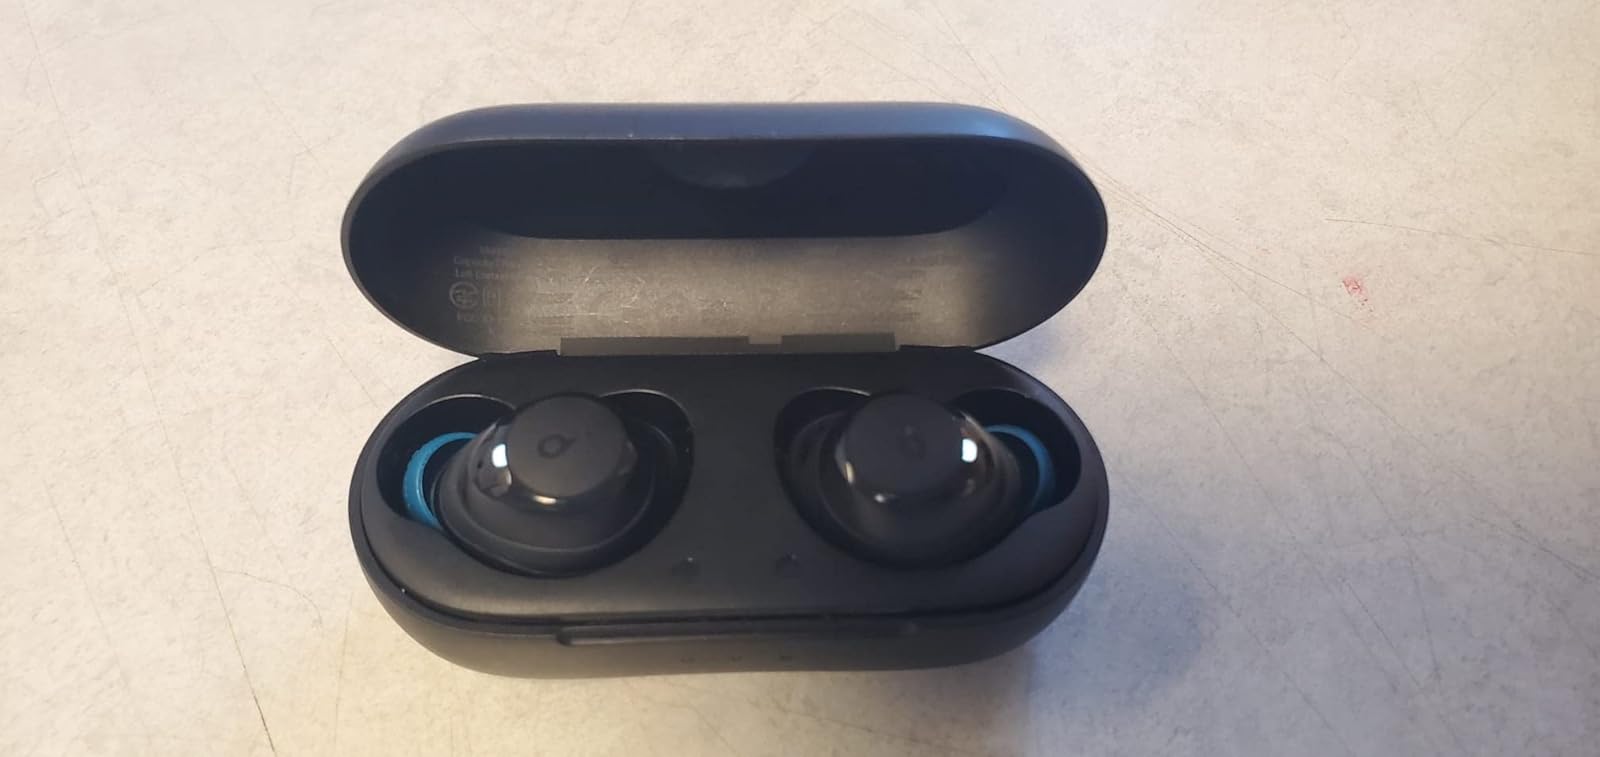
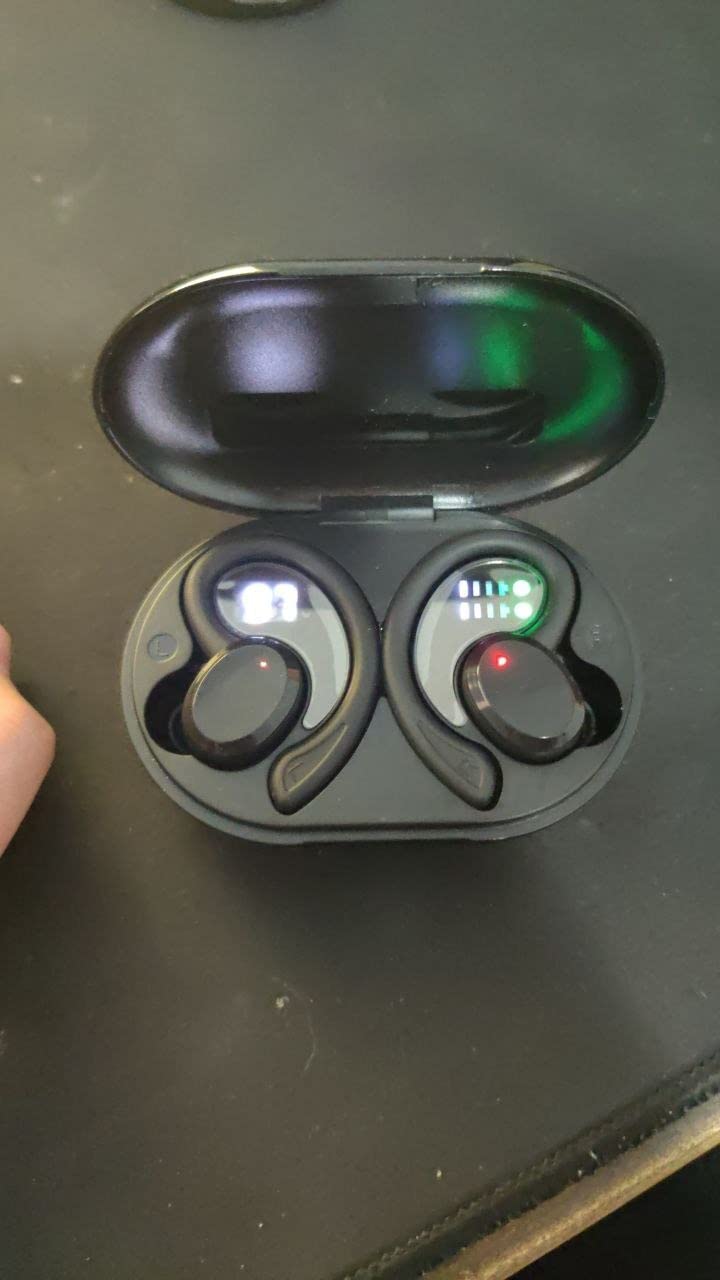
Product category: earbuds
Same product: no